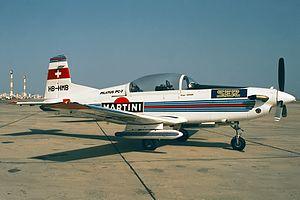
Le Pilatus PC-7 Turbo Trainer est un avion d'entraînement à turbopropulseur fabriqué par le constructeur suisse Pilatus Aircraft. L’appareil, capable de toutes les fonctions d’entraînement de base, a été sélectionné par plus de 20 forces aériennes comme avion d'entraînement. Depuis son introduction en 1978, près de 500 exemplaires ont été vendus, la majorité étant encore en service. La flotte mondiale de PC-7 a effectué plus d'un million d'heures de vol.